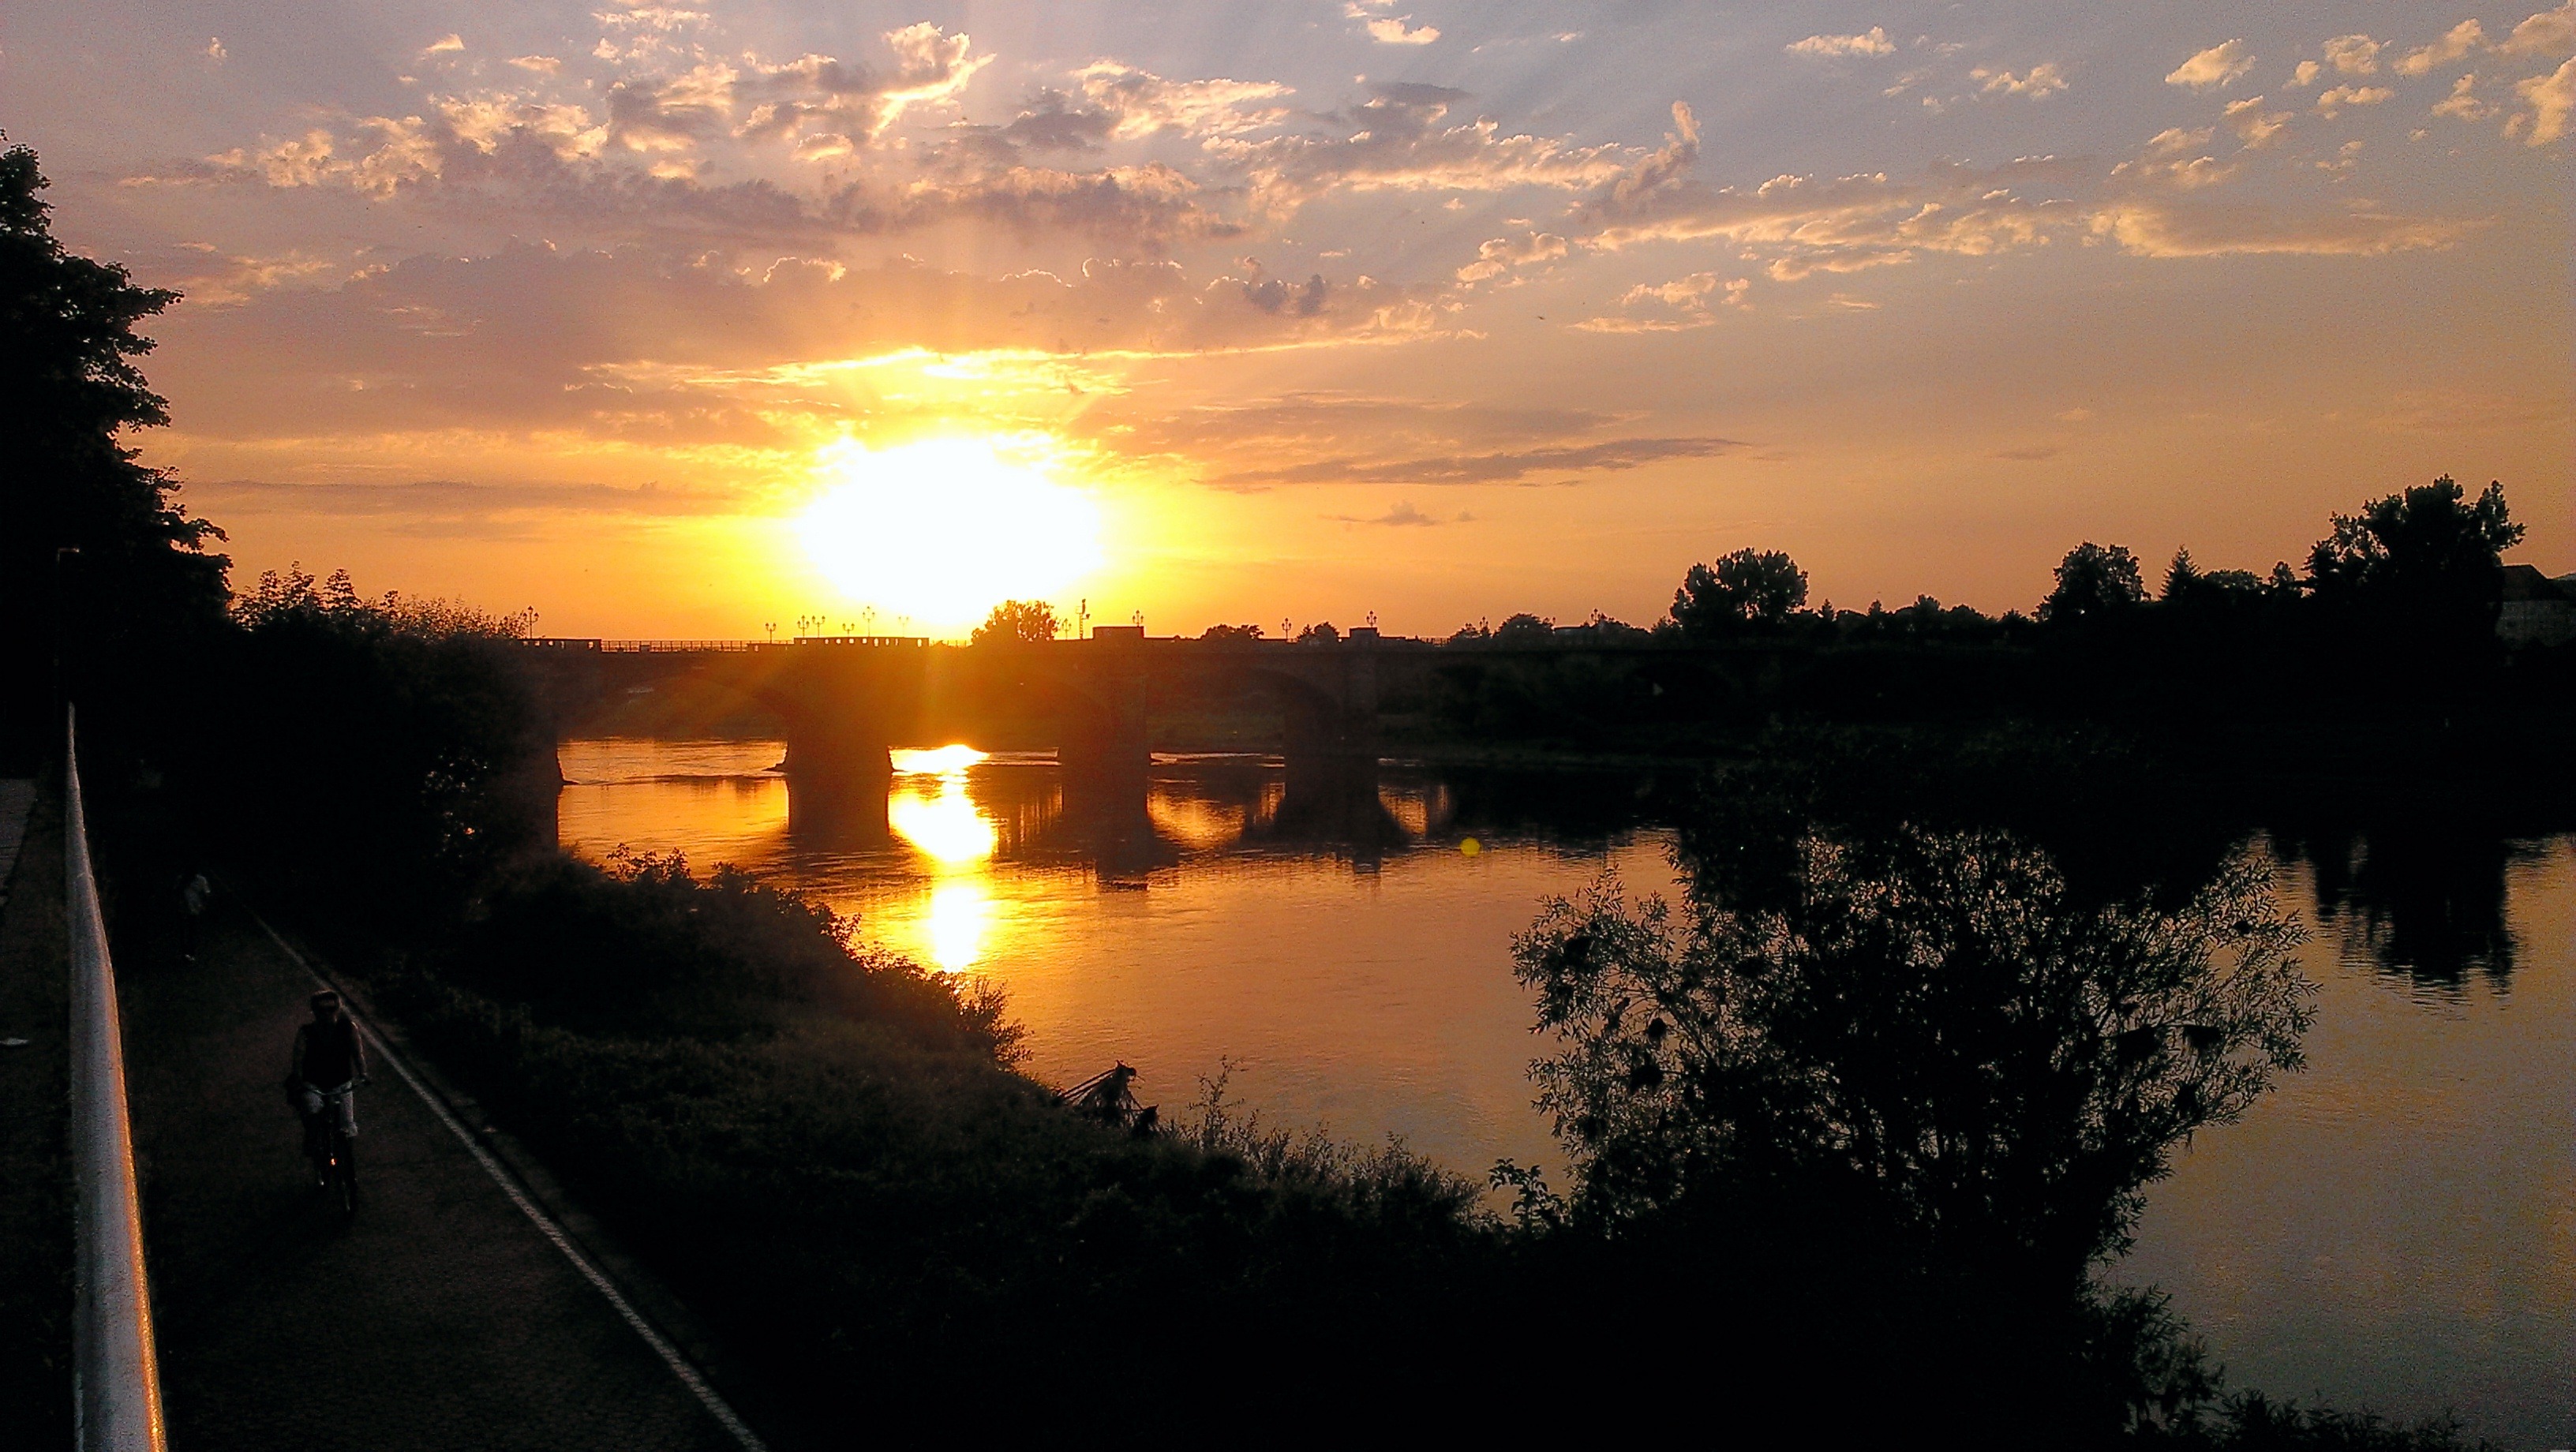
nature, cloud, sky, sun, sunrise, sunset, night, sunlight, morning, dawn, river, dusk, evening, reflection, elbe, saxony, afterglow, back light, pirna, elbe sandstone mountains, atmospheric phenomenon